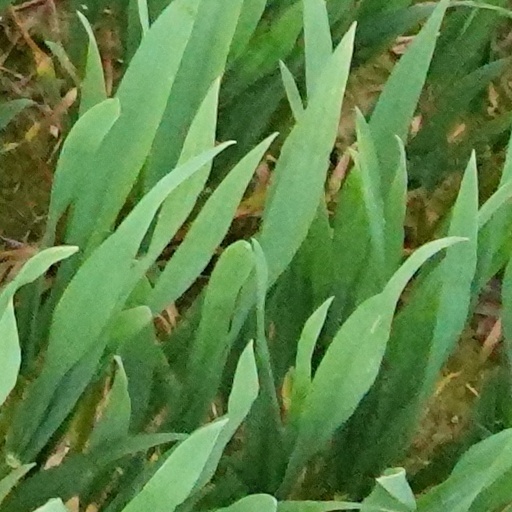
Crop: wheat